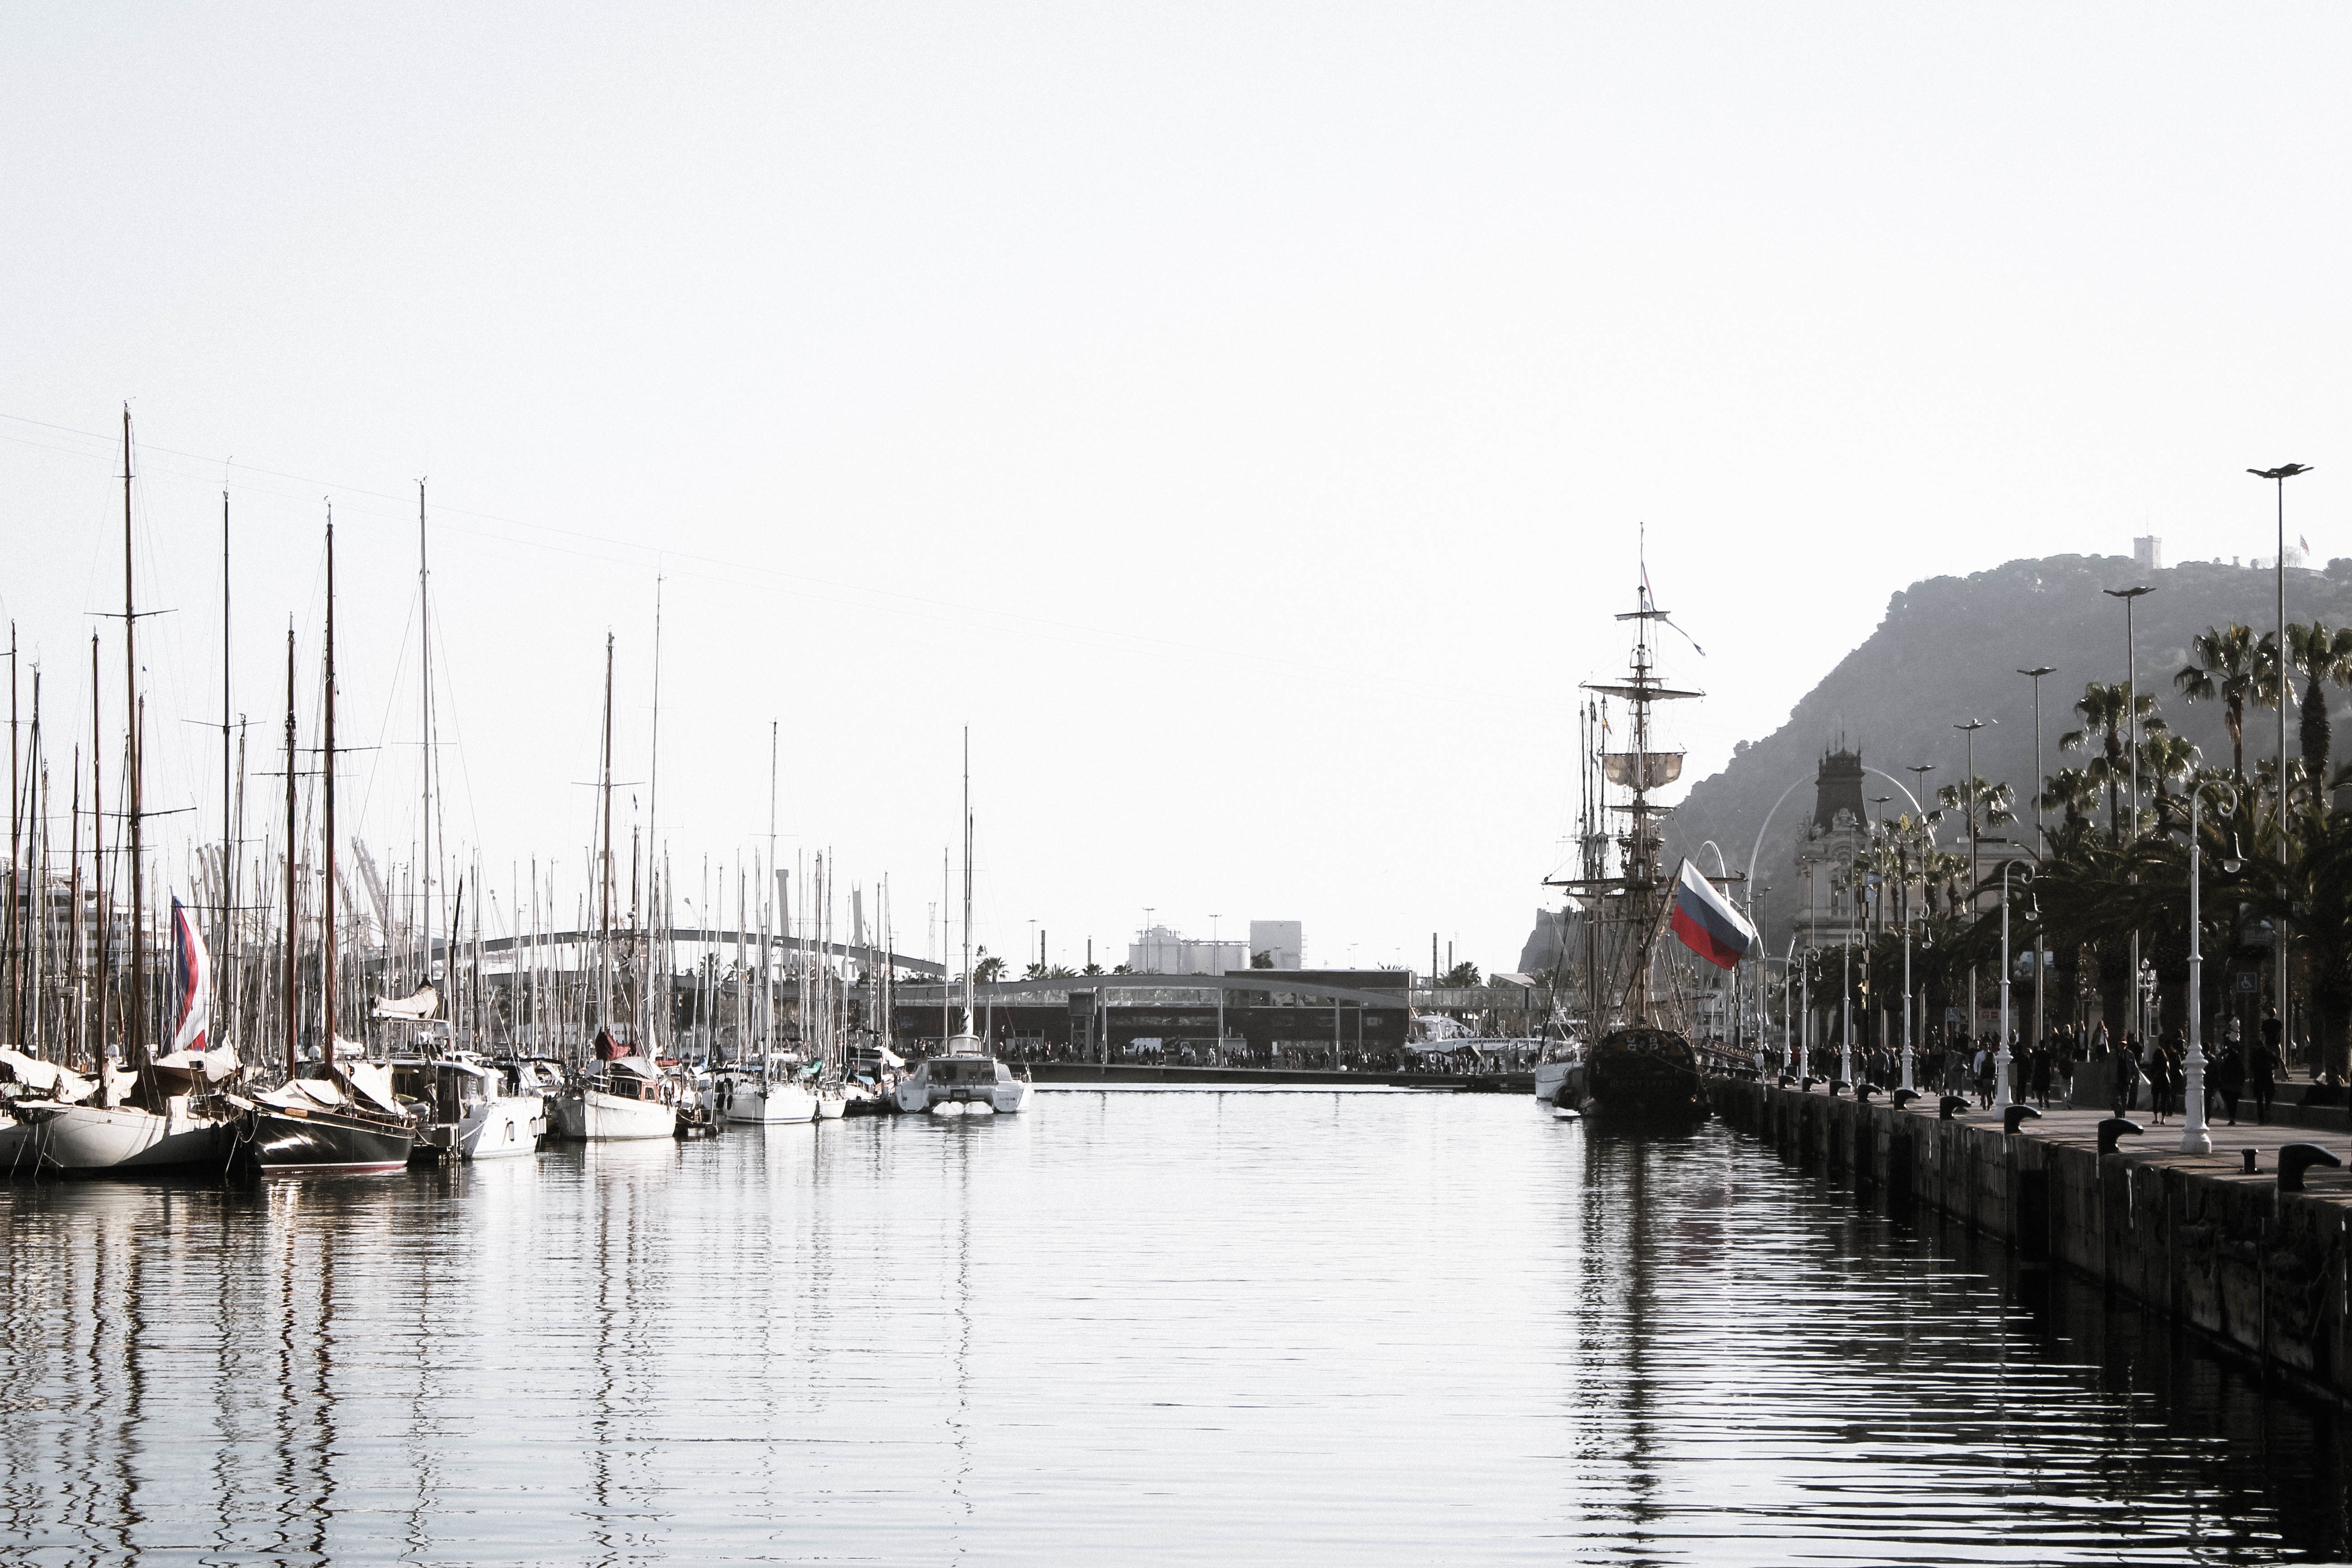
sea, dock, boat, canal, cityscape, vehicle, mast, harbor, marina, port, waterway, channel, watercraft